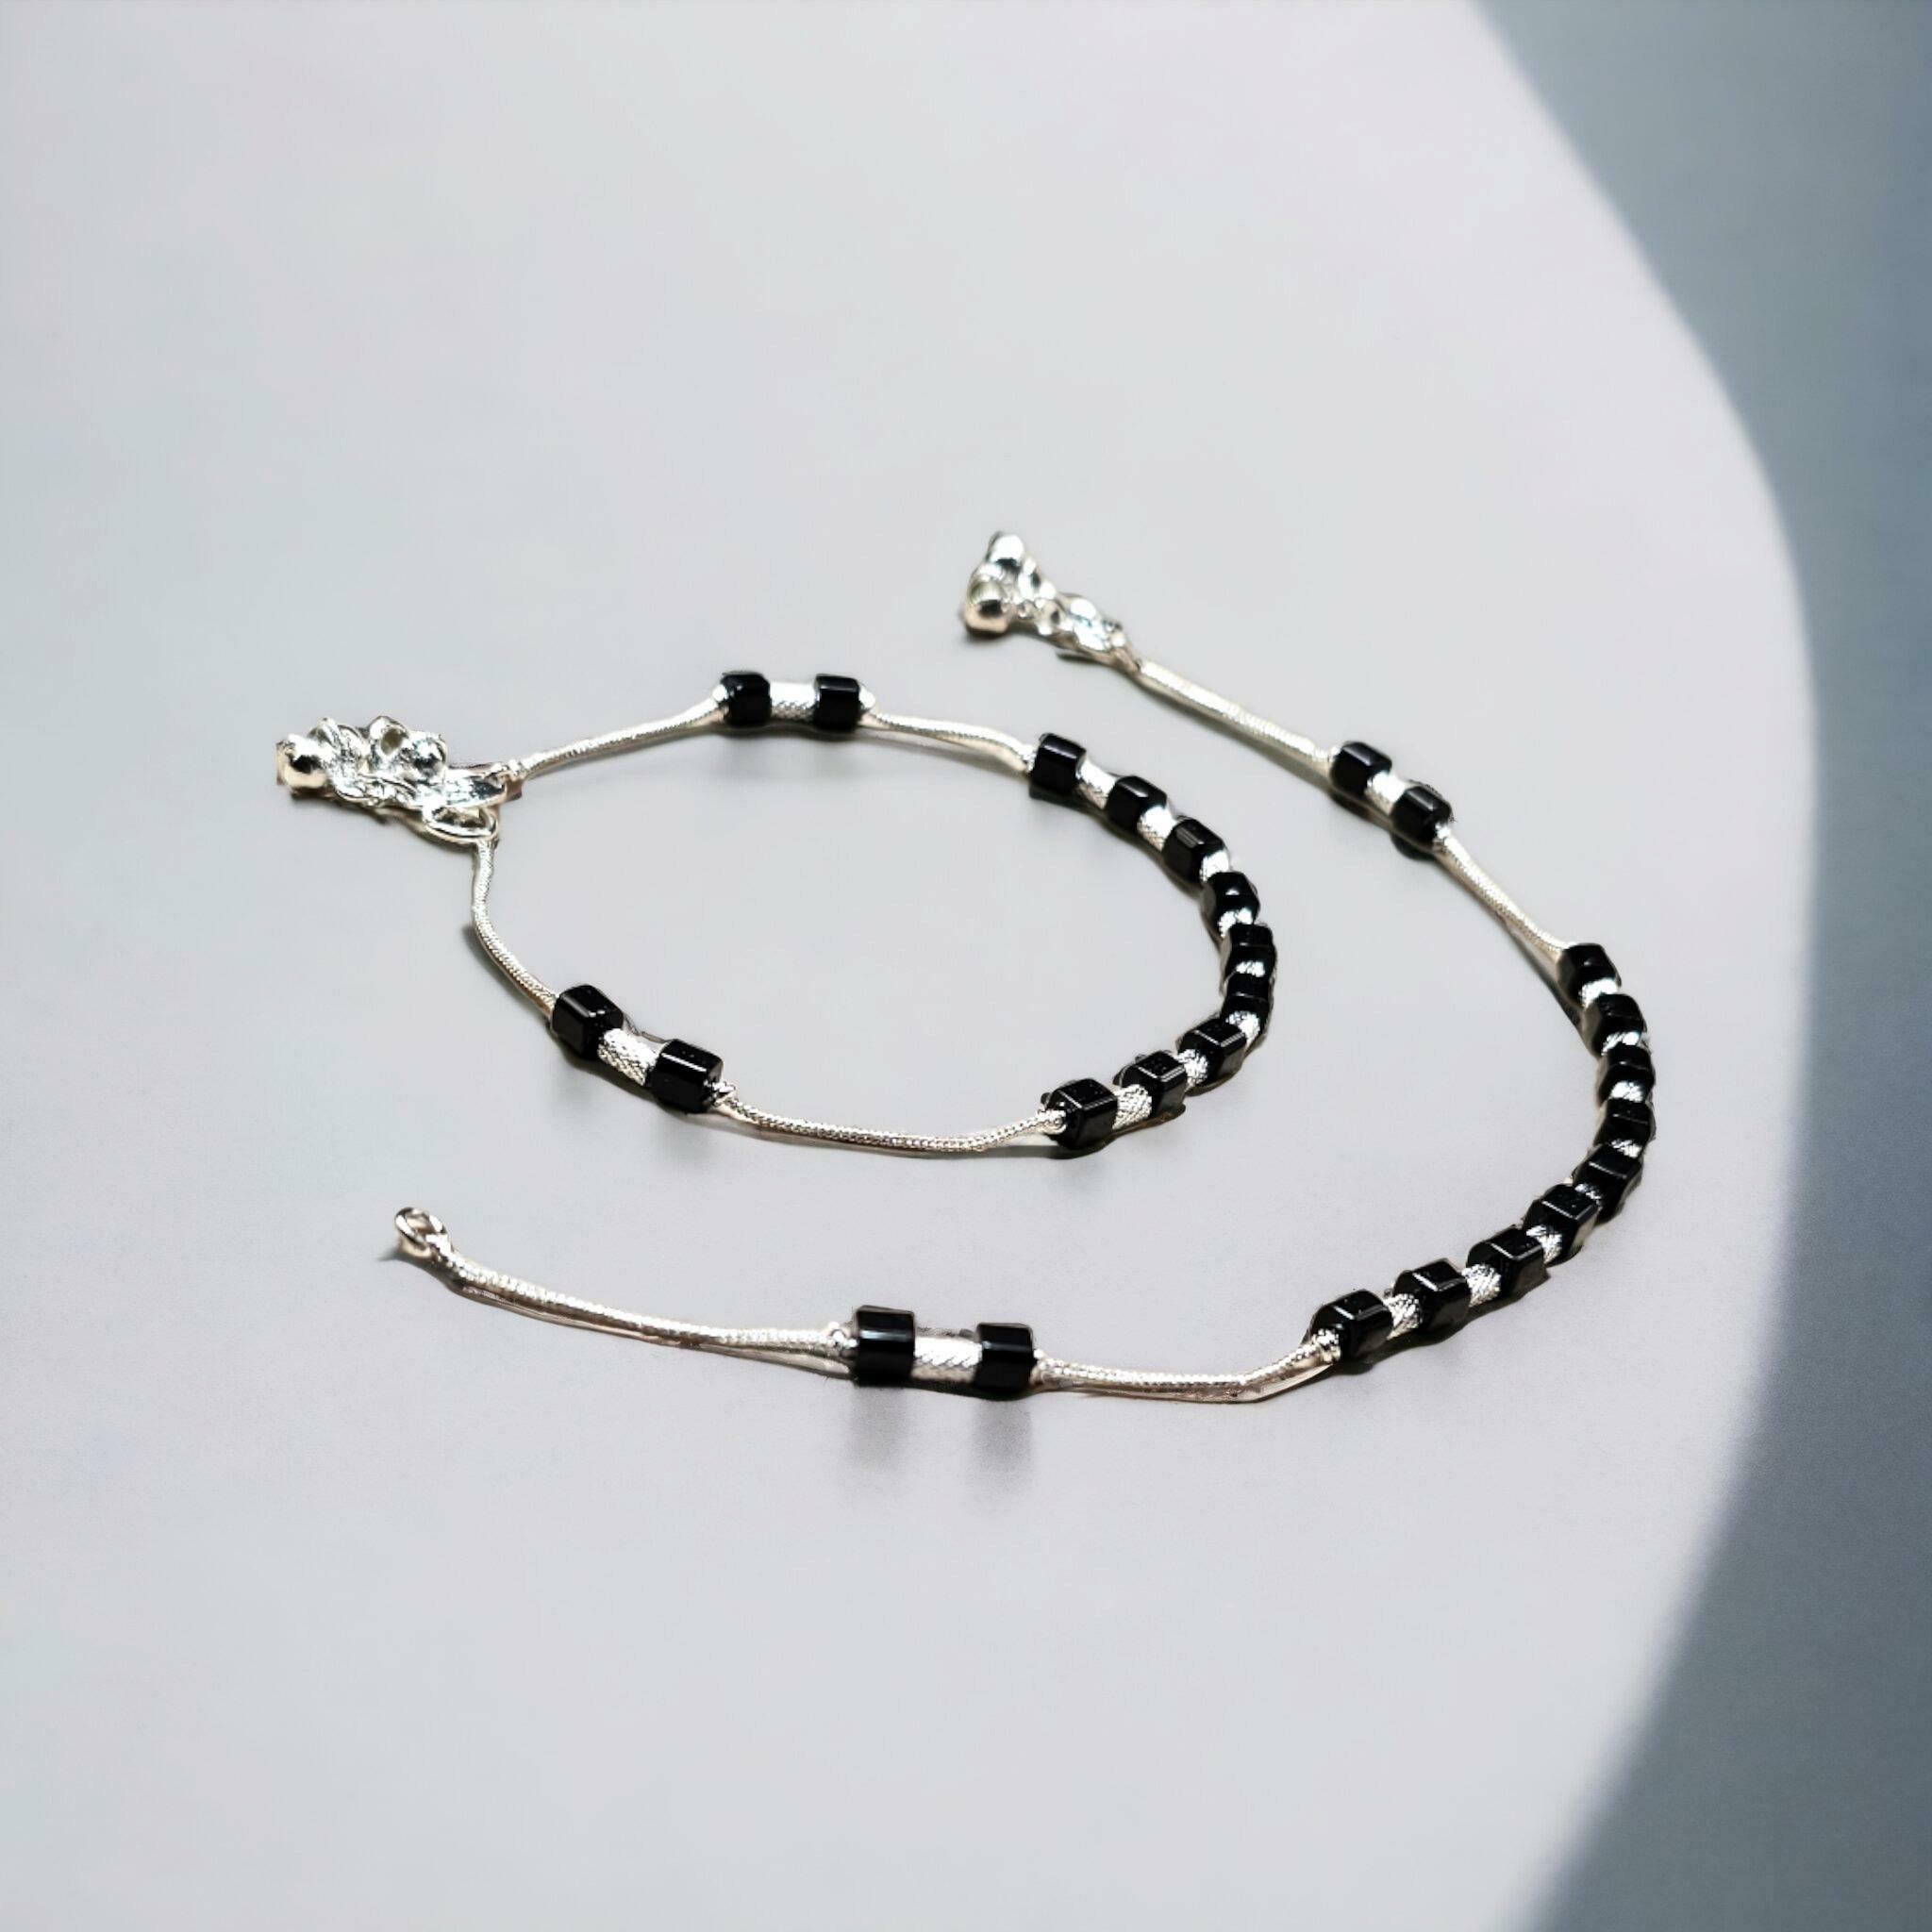
BR Ornaments A482 Alloy Anklet (Pack of 2)
Type: Anklet
Brand: BR Ornaments
Price: Rs. 279
 This silver anklet looks good with all indian outfitsor traditional outfits suitable girls and women of all ages. grab this pair of anklets, you will feel stylish ankle and shining silver anklet will make beautiful, you must buy the sns traders anklets you will never go wrong with the latest design, fancy anklets in silver jewellery.